John Lefelhocz

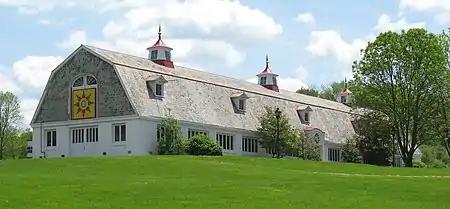
One of John Lefelhocz's quilt squares on the Athens State Hospital Cow Barn, now the Dairy Barn Arts Center in Athens, Ohio. It is located on the Patchwork Path through Athens County, Ohio

John Lefelhocz has also drawn from his knowledge of Athens County roads through cycling, his work with traditional quilt patterns, and his design skills to contribute to the Quilt Barn Tour: A Patchwork Path Through Athens County. This project took shape in 2005. "The project began as a part of a Regional Flavor Initiative, whose aims paralleled those that Donna Sue Groves of Adams County, Ohio had set forth as the goals for the barn quilt project ...by creating opportunities for tourism and entrepreneurship that emphasize each region's historic and cultural assets."